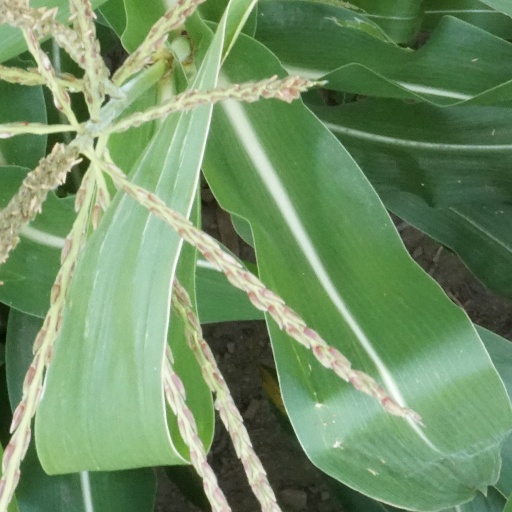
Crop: maize; corn